Bruiningshofje

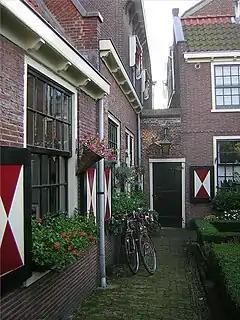
Bruiningshofje

The Bruiningshofje is a hofje in Haarlem, Netherlands.